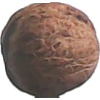
Label: walnut